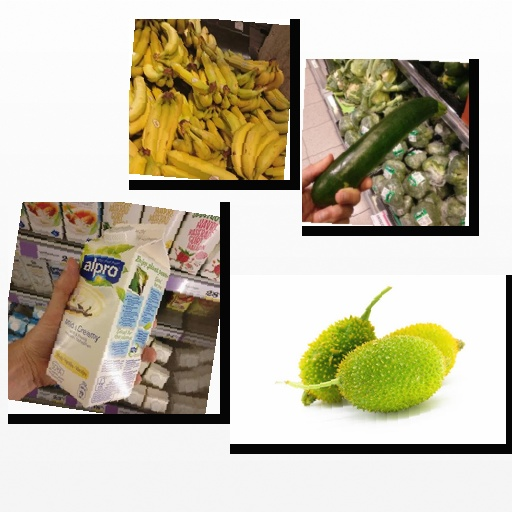
Food items: spiny_gourd, banana, zucchini, vanilla_soy_yogurt